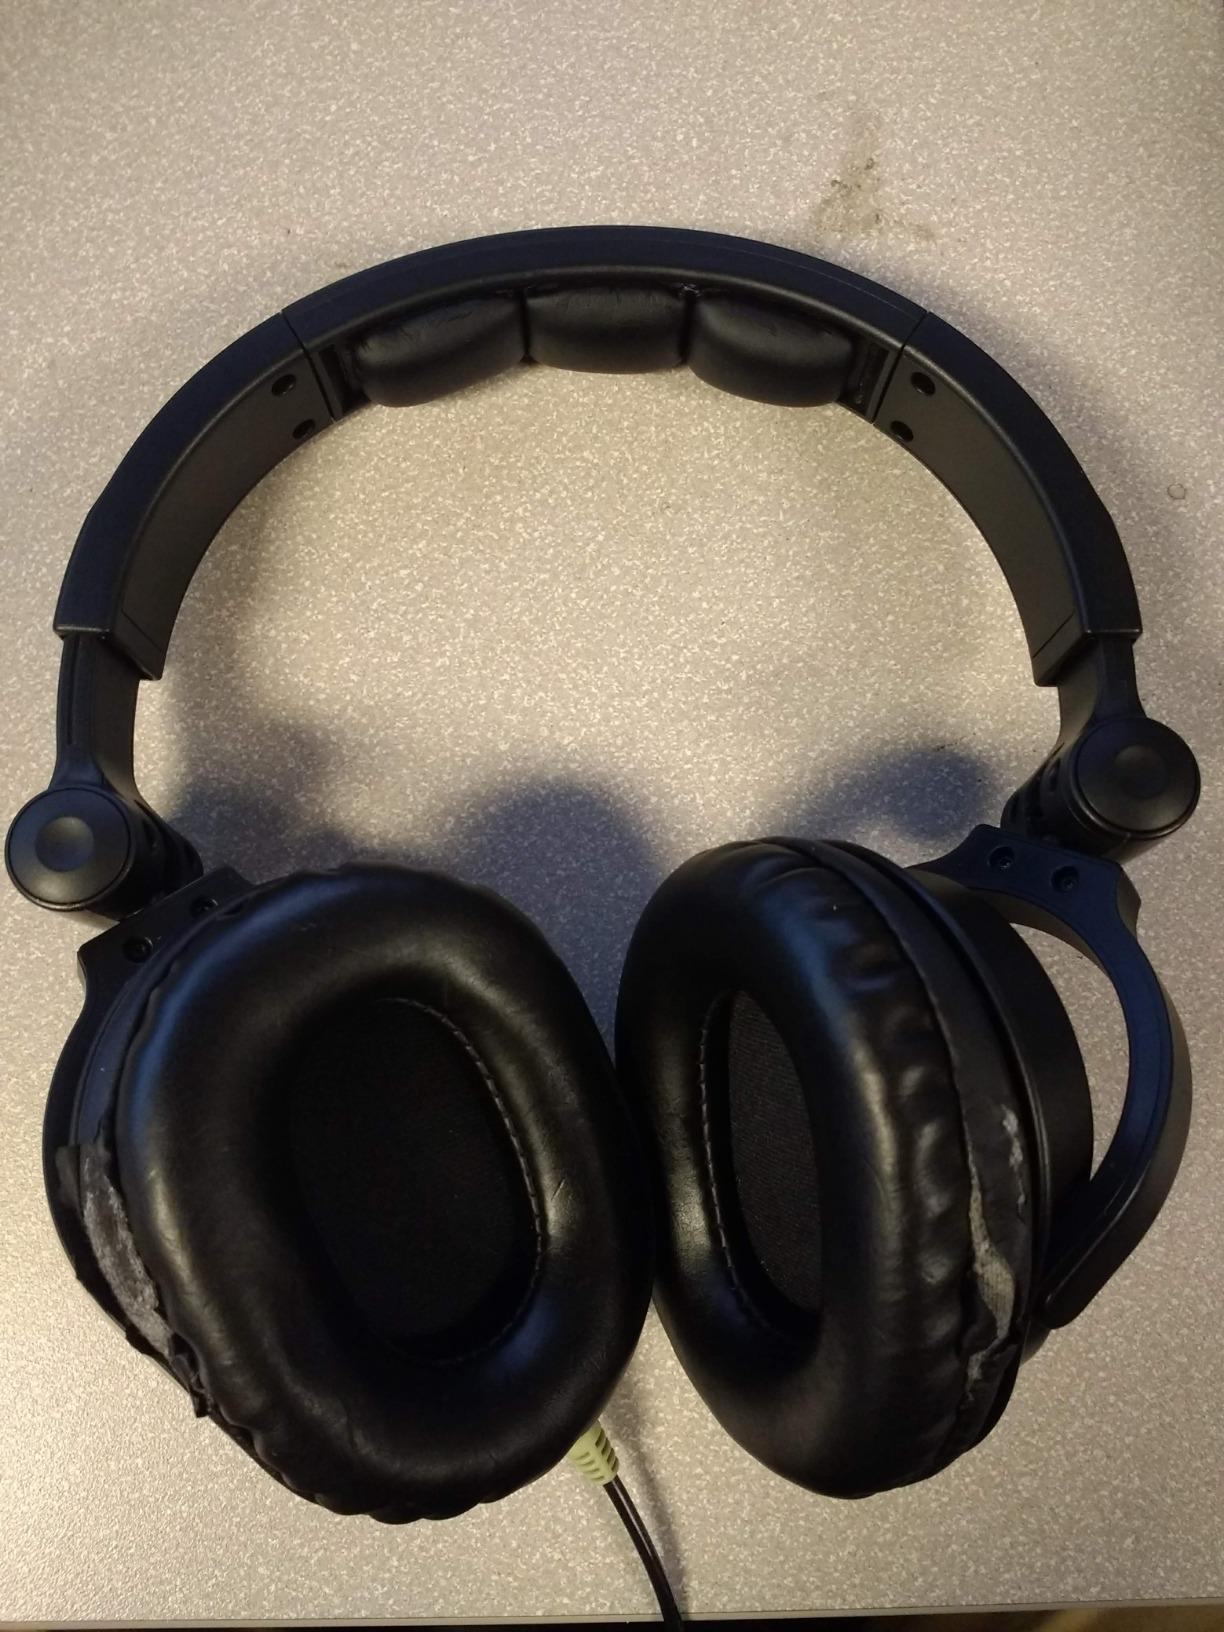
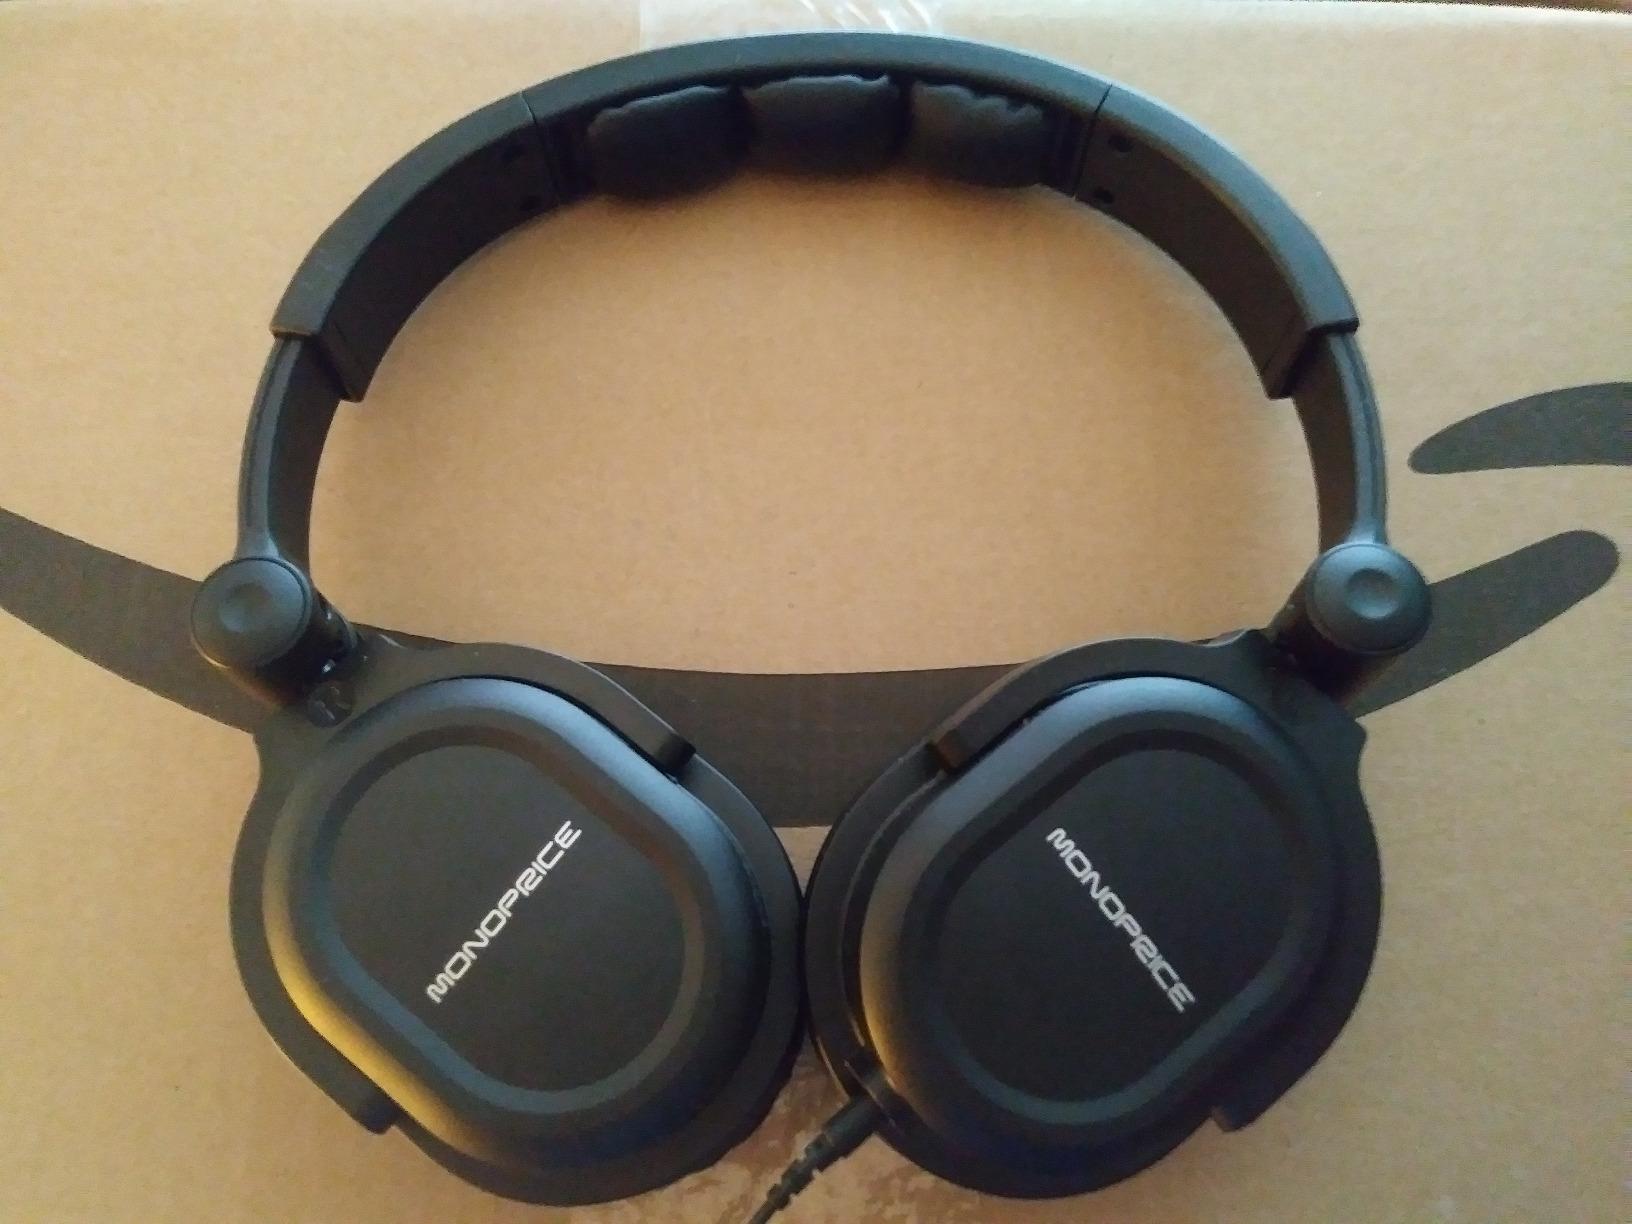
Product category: headphones
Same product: yes